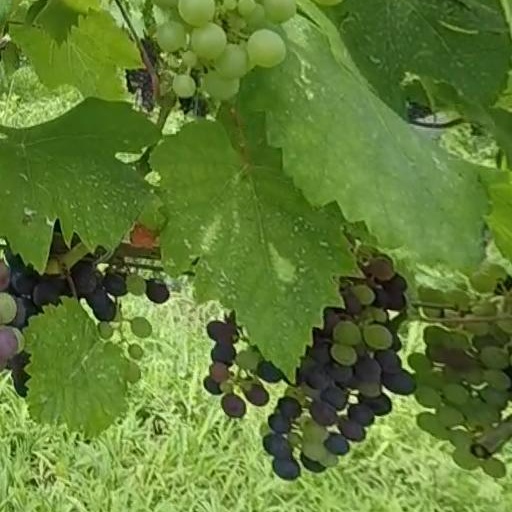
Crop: grape